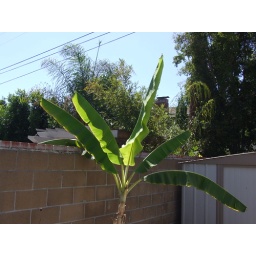
Banana tree at a house in Los Angeles, California, USA